Whiteside Theatre

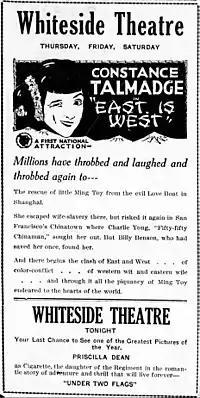
Ad for "East is West," starring Constance Talmadge, from the Whiteside Theatre's first month of operations.

The Whiteside Theatre, located on the northeast corner of 4th Street and SW Madison Avenue in Corvallis, Oregon, was opened to the public on November 10, 1922. The theater's opening featured a special program and a showing of the film "The Old Homestead," a Paramount film which starred Theodore Roberts, T. Roy Barns, Fritzi Ridgeway, and George Fawcett.